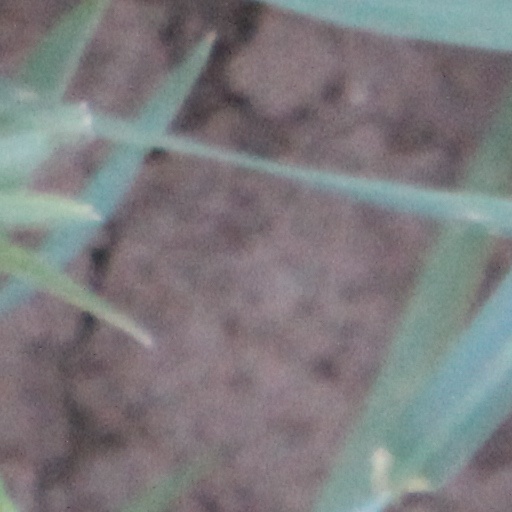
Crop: wheat